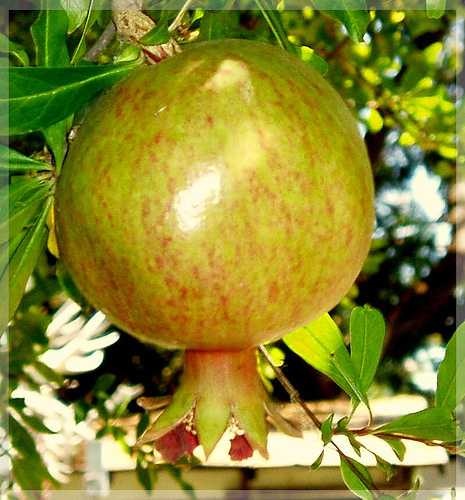
Label: Pomegranate